Campanology

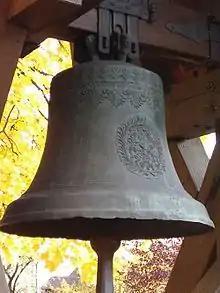
A bell

Campanology (/kæmpəˈnɒlədʒi/) is both the scientific and artistic study of bells, encompassing their design, tuning, and the methods by which they are rung. It delves into the technology behind bell casting and tuning, as well as the rich history, traditions, and techniques of bellringing as an art form. This field often involves the study of large, tuned bell collections, such as Flemish carillons, Russian zvons, or English "rings of bells" used for change ringing. These unique assemblages come with distinct practices and challenges, and campanology also explores the composition and performance of music written specifically for them.